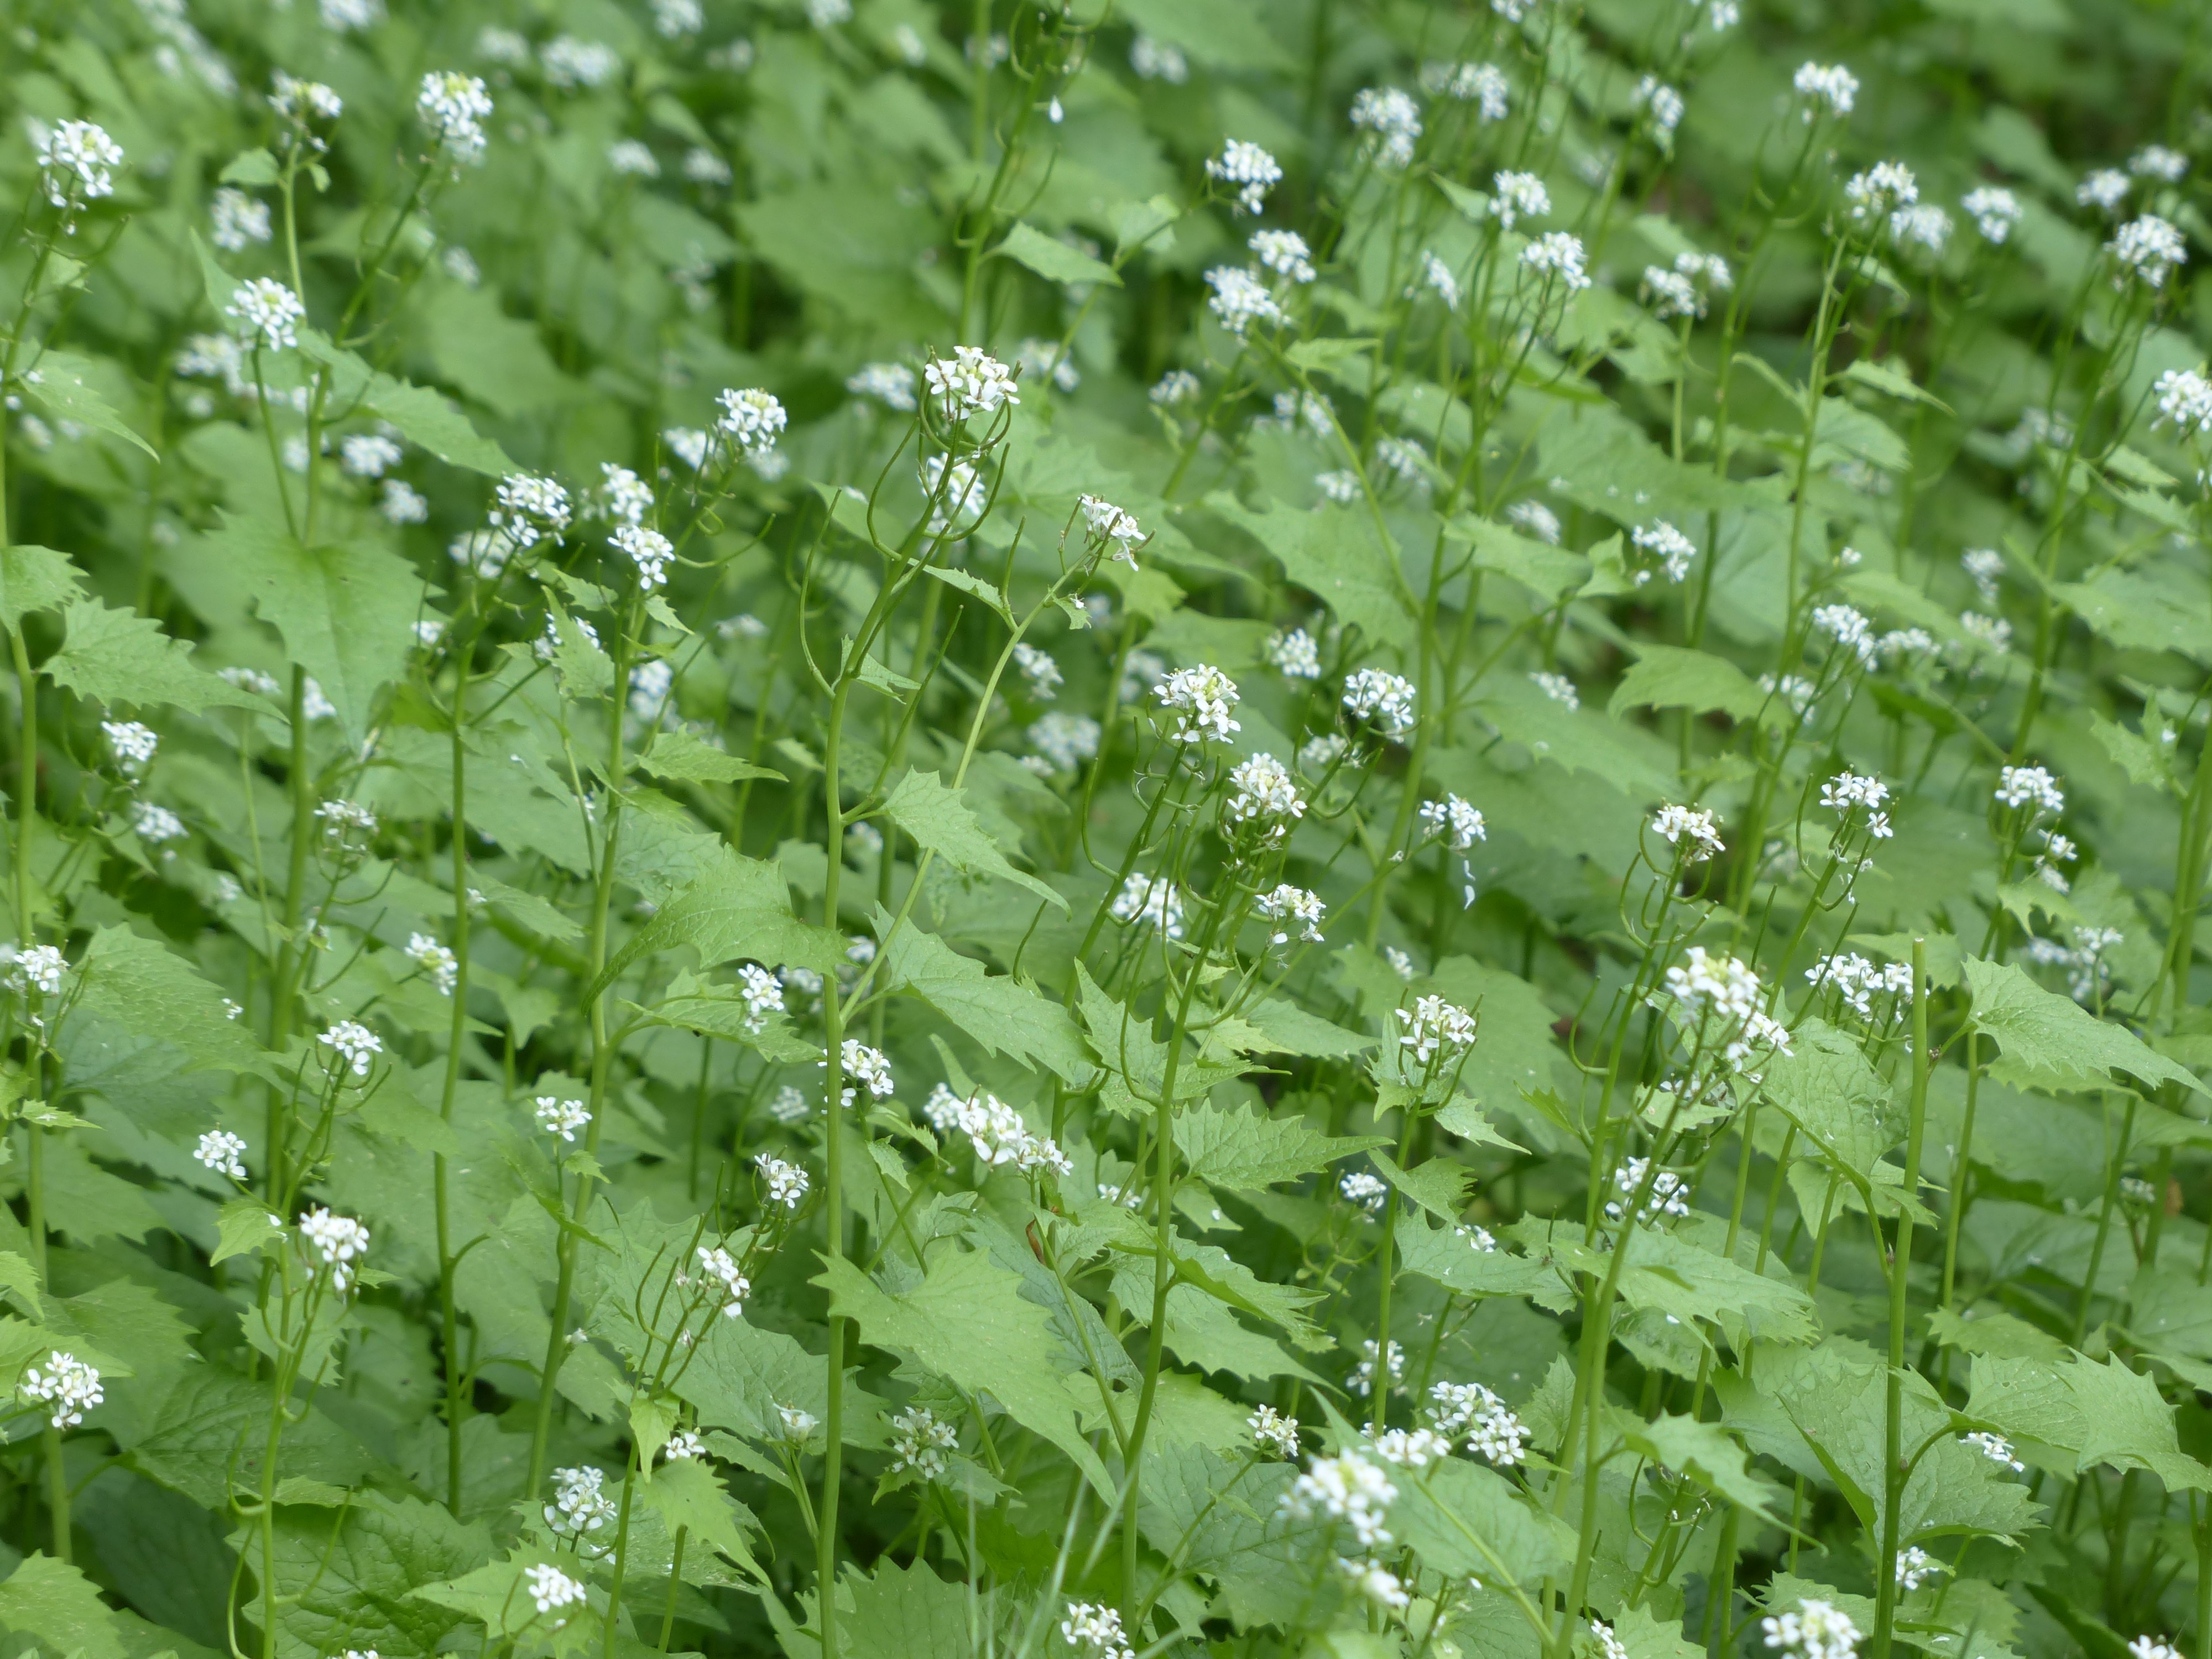
blossom, plant, sun, white, field, lawn, meadow, leaf, flower, bloom, green, herb, produce, wild flower, wildflower, weed, wild plant, pointed flower, brassicaceae, back light, medicinal plant, kitchen herb, anthriscus, flowering plant, cow parsley, cruciferous plant, annual plant, alliaria petiolata, garlic mustard, land plant, garlic herb, knoblauchhederich, garlic smell